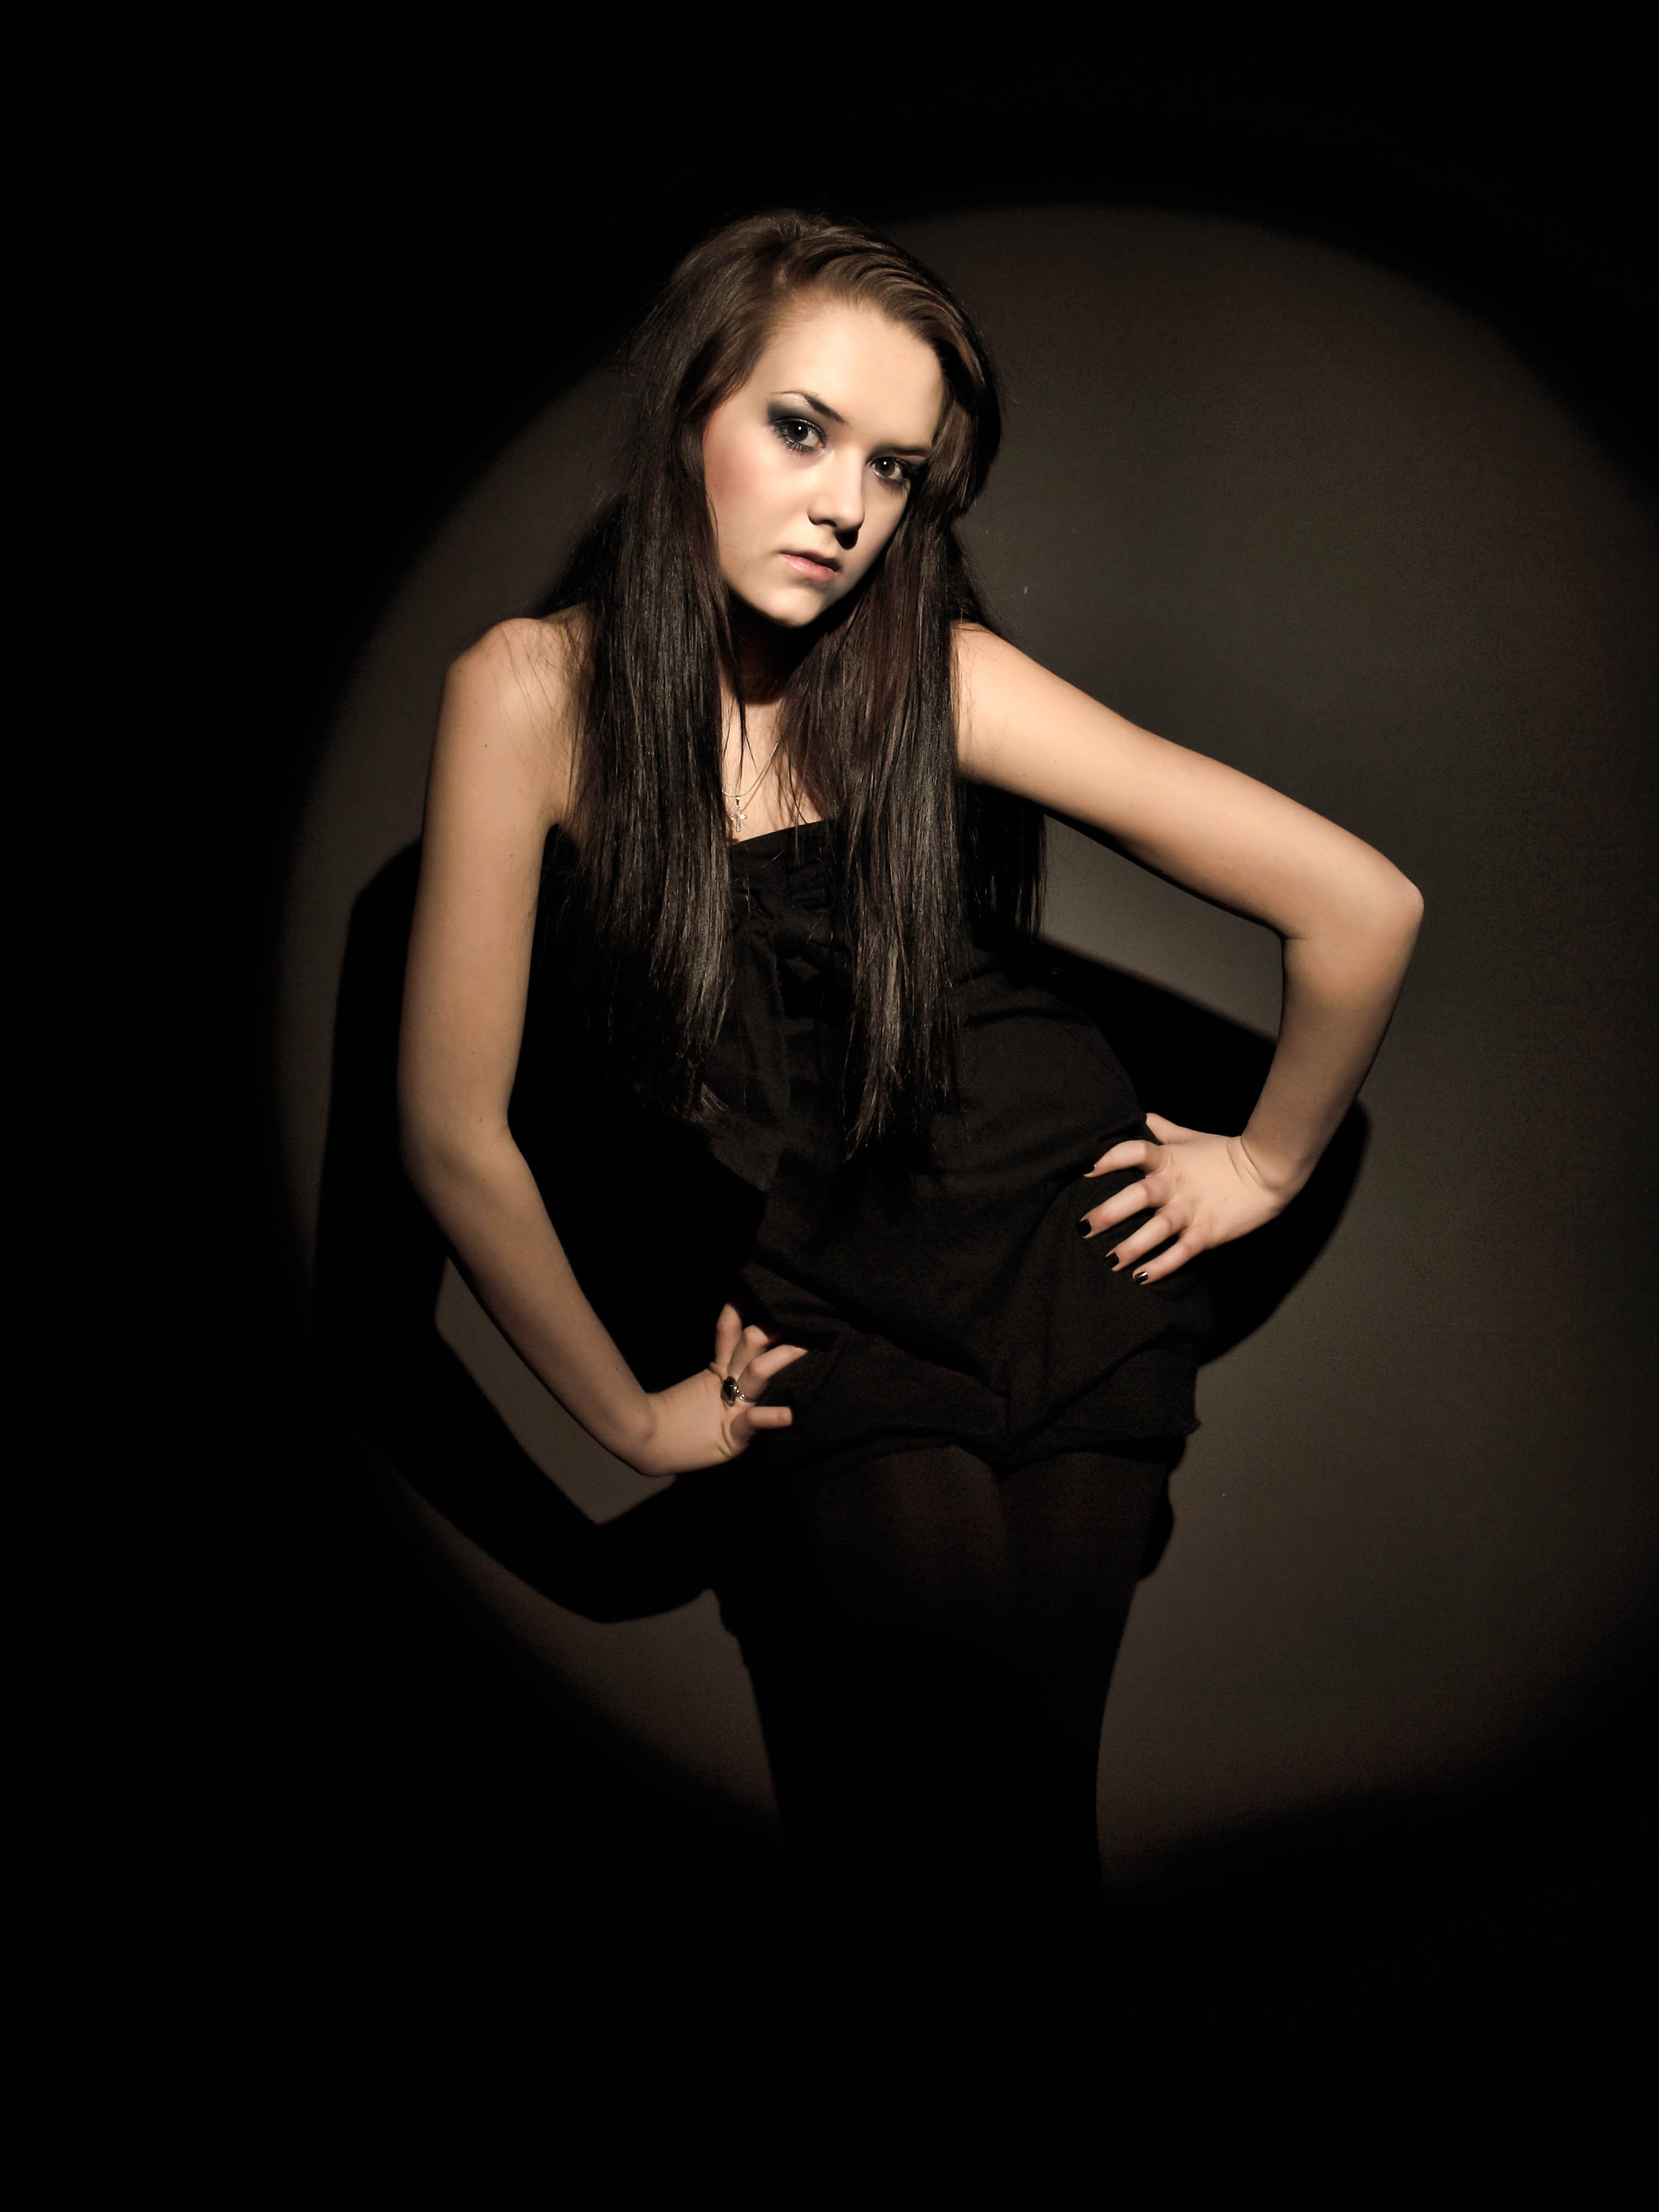
outline, person, black and white, people, girl, woman, photography, brunette, portrait, model, young, sitting, darkness, fashion, black, lady, beauty, sexy, character, photo shoot, appearance, brown hair, monochrome photography, portrait photography, human positions, art model